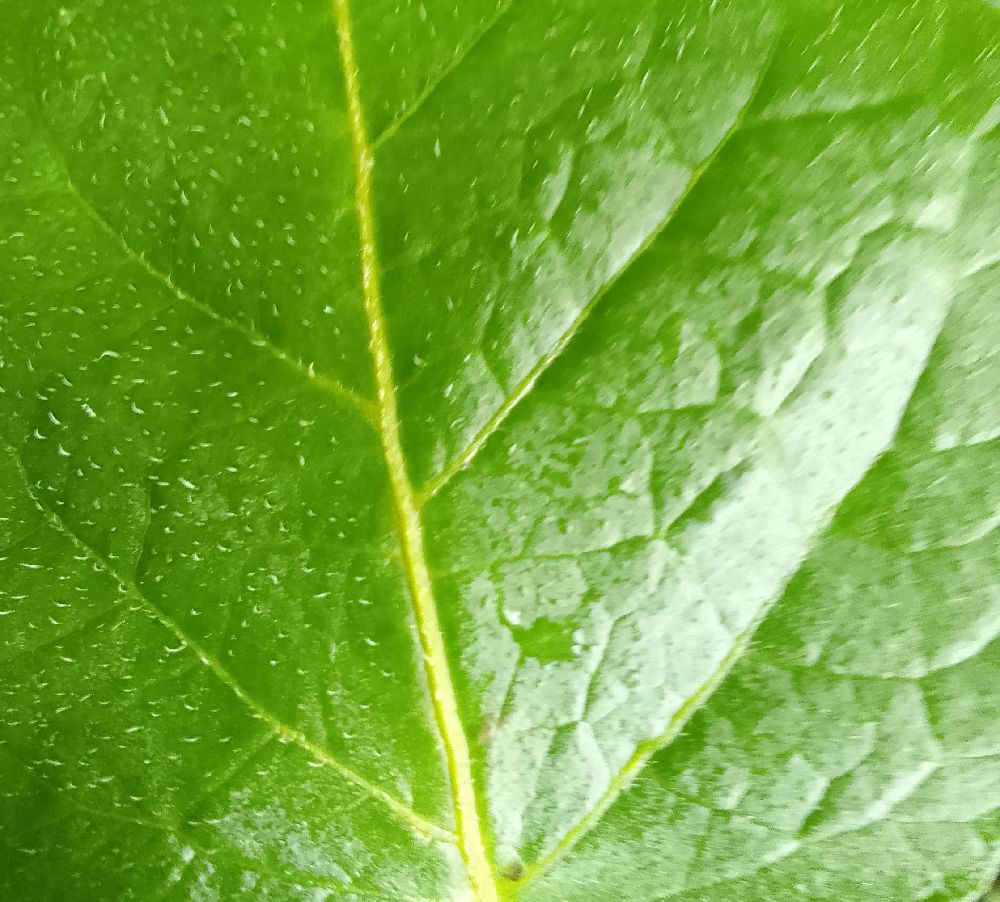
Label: Healthy